Miroslav Stoch

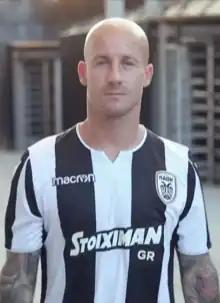
Stoch with PAOK in 2019

Miroslav Stoch (born 19 October 1989) is a Slovak former professional footballer who plays as a winger.